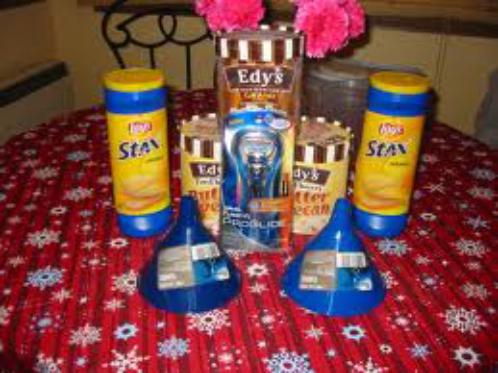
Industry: Food